Bernardine Church of Our Lady Queen of Peace, Bydgoszcz

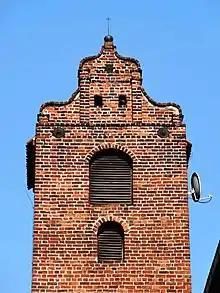
Detail of the square tower

On January 4, 1971, Cardinal Stefan Wyszyński endorsed the change of dedication as "Church of Our Lady Queen of Peace". The ceremony of consecration took place on May 31, 1971.